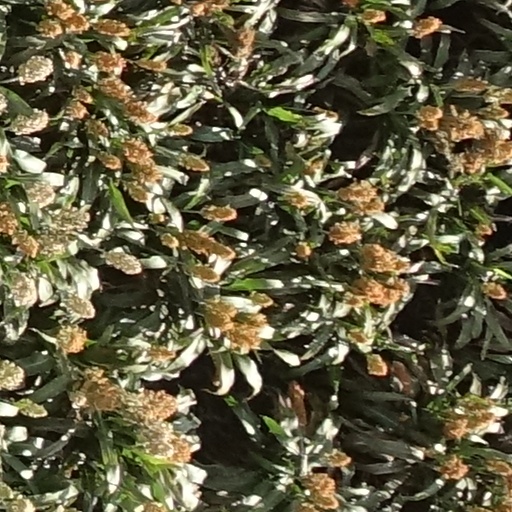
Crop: sorghum